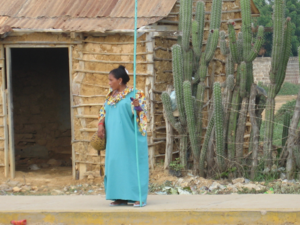
La langue officielle de la Colombie est l'espagnol, parlé par 99,2 % des Colombiens. À l'époque de la conquête espagnole, il existait trois cents langues et dialectes indigènes en Colombie ; il n'en reste plus que soixante-cinq.
La Colombie, en forme longue la république de Colombie est une république constitutionnelle unitaire comprenant 32 départements. Le pays est situé dans le Nord-Ouest de l'Amérique du Sud ; il est bordé à l'ouest par l'océan Pacifique, au nord-ouest par le Panama, au nord par la mer des Caraïbes, au nord-est par le Venezuela, au sud-est par le Brésil, au sud par le Pérou et au sud-ouest par l'Équateur. La Colombie est le 26ᵉ plus grand pays par sa superficie et le 4ᵉ en Amérique du Sud. Avec plus de 49 millions d'habitants, la Colombie est le 28ᵉ pays le plus peuplé du monde et le 2ᵉ de tous les pays de langue espagnole après le Mexique. La Colombie est une moyenne puissance, la 4ᵉ plus grande économie d'Amérique latine, et la 3ᵉ en Amérique du Sud. La production de café, de fleurs, d'émeraudes, de charbon et de pétrole forme le principal secteur de l'économie colombienne.